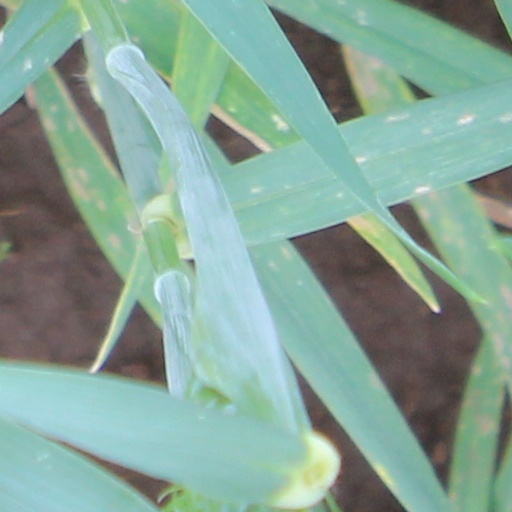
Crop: wheat